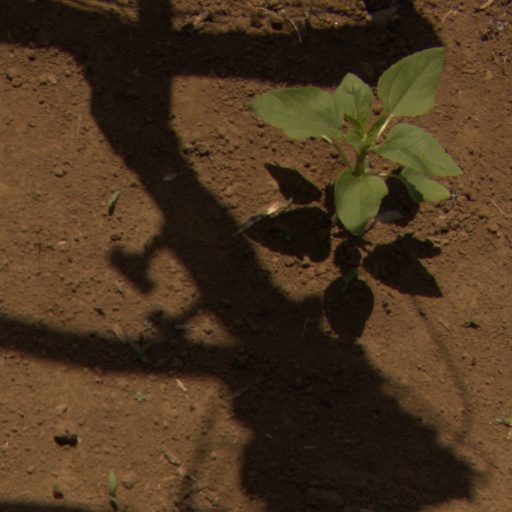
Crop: Jerusalem artichoke